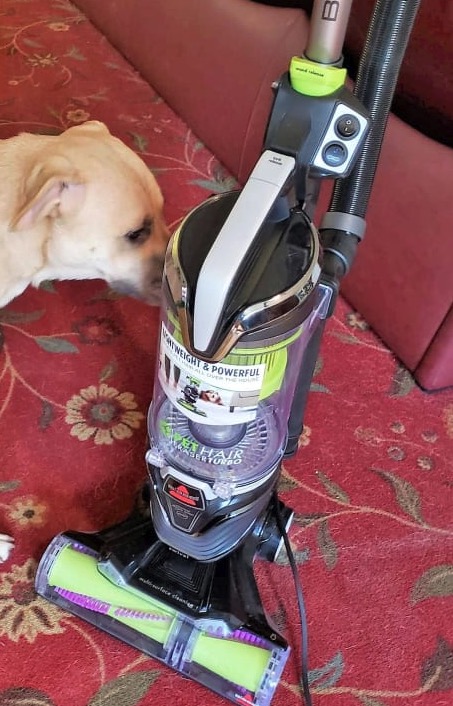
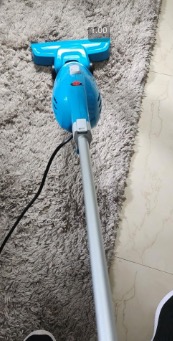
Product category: items_vacuum
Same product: no